Sinking of the RMS Lusitania

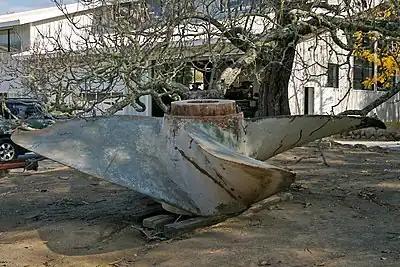
One of the three propellers from "Lusitania"

Nevertheless, passenger ships continued to be attacked. The liner was sunk on 19 August. The ship was sailing outward from Britain, and so clearly not transporting contraband of any sort, further angering the Americans. With increasing evidence of the ineffectiveness of the U-boat campaign, which was originally promised to force the British to the negotiating table in six weeks, Bethmann Hollweg petitioned the Kaiser to publicly forbid attacks without warning against all passenger ships. He said the Germans should work with the Americans, pledging to limit submarines to cruiser rules if the British adopt the Declaration of London and thus loosen the blockade. There was once again disagreement over this move from the navy's admirals (headed by Alfred von Tirpitz), who had no interest in the Declaration if it would prevent them from using submarines fully. On 27 August, Falkenhayn and anxious messages from Bernstorff persuaded Kaiser Wilhelm II to endorse the Chancellor's solution. Bachmann was forced to resign, Tirpitz lost direct access to the Kaiser, and the end of unrestricted submarine warfare against passenger ships was made public to the Americans on 1 September.